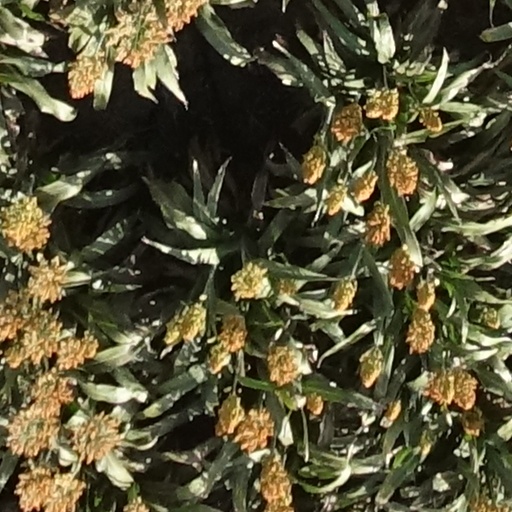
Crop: sorghum